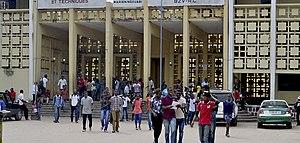
FAC de droit de l'université Marien Ngouabi à Brazzaville, le 20 mars 2012.
Roger Erell, né le 9 avril 1907 à Mansle et mort à Vallauris en 1986, est un architecte et un résistant français.
L’Université Marien Ngouabi est une université de République du Congo située à Brazzaville. Fondée en 1971, elle portait originellement le nom d'Université de Brazzaville.